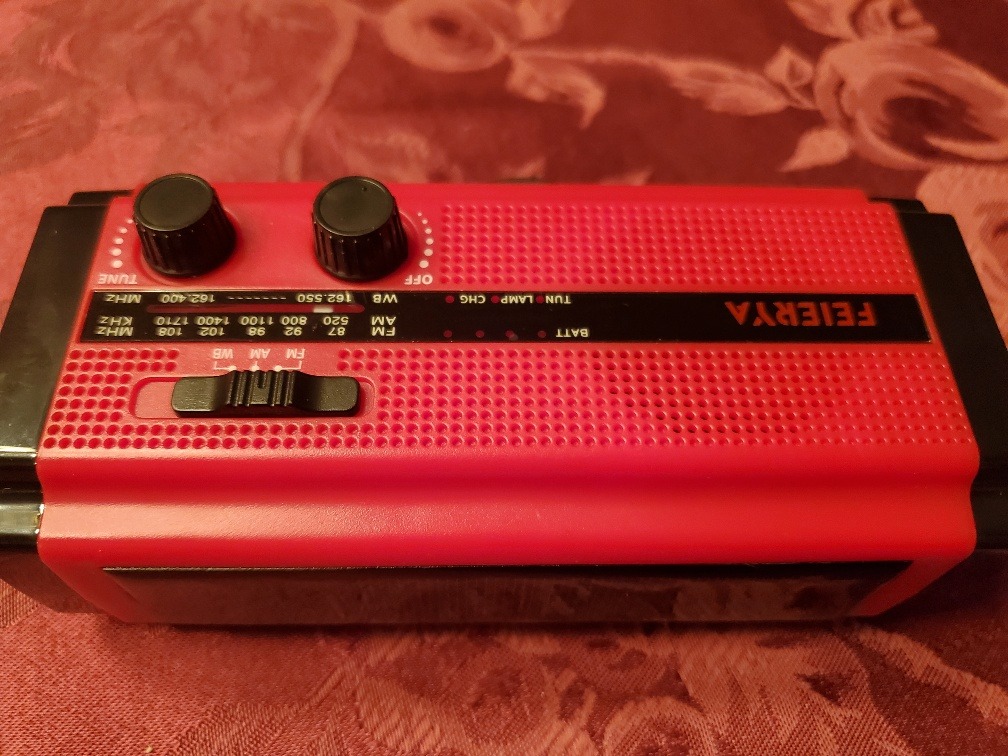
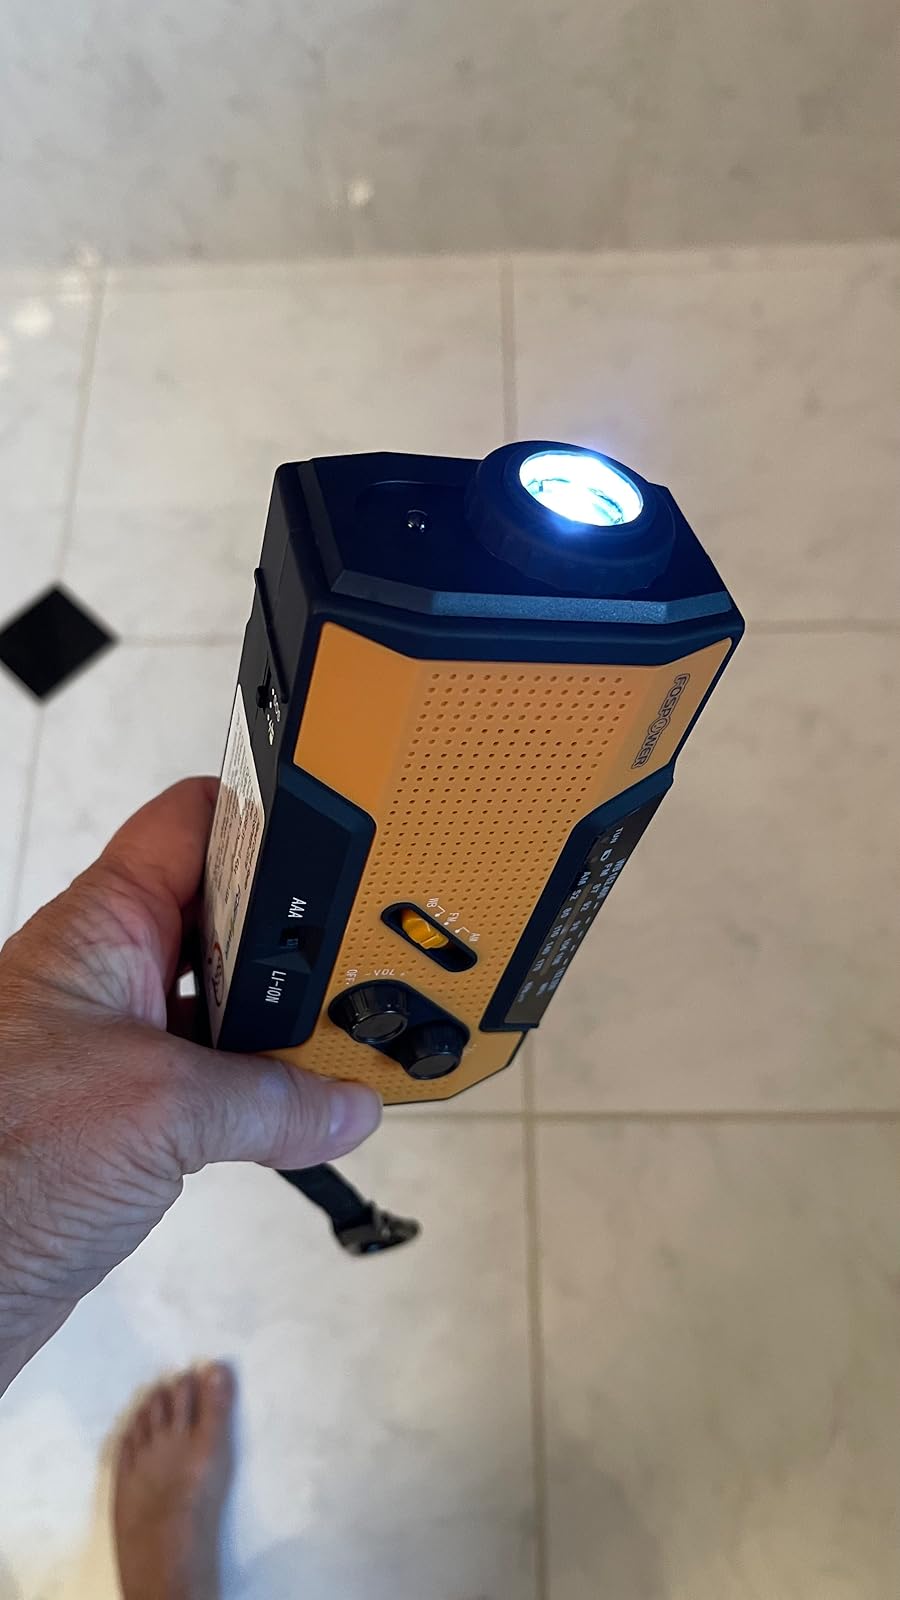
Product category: radio
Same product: no